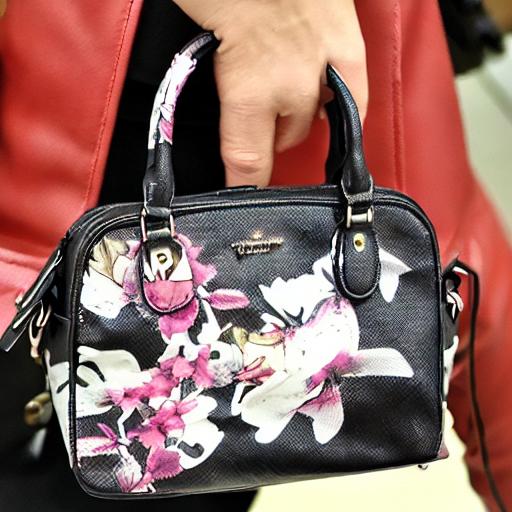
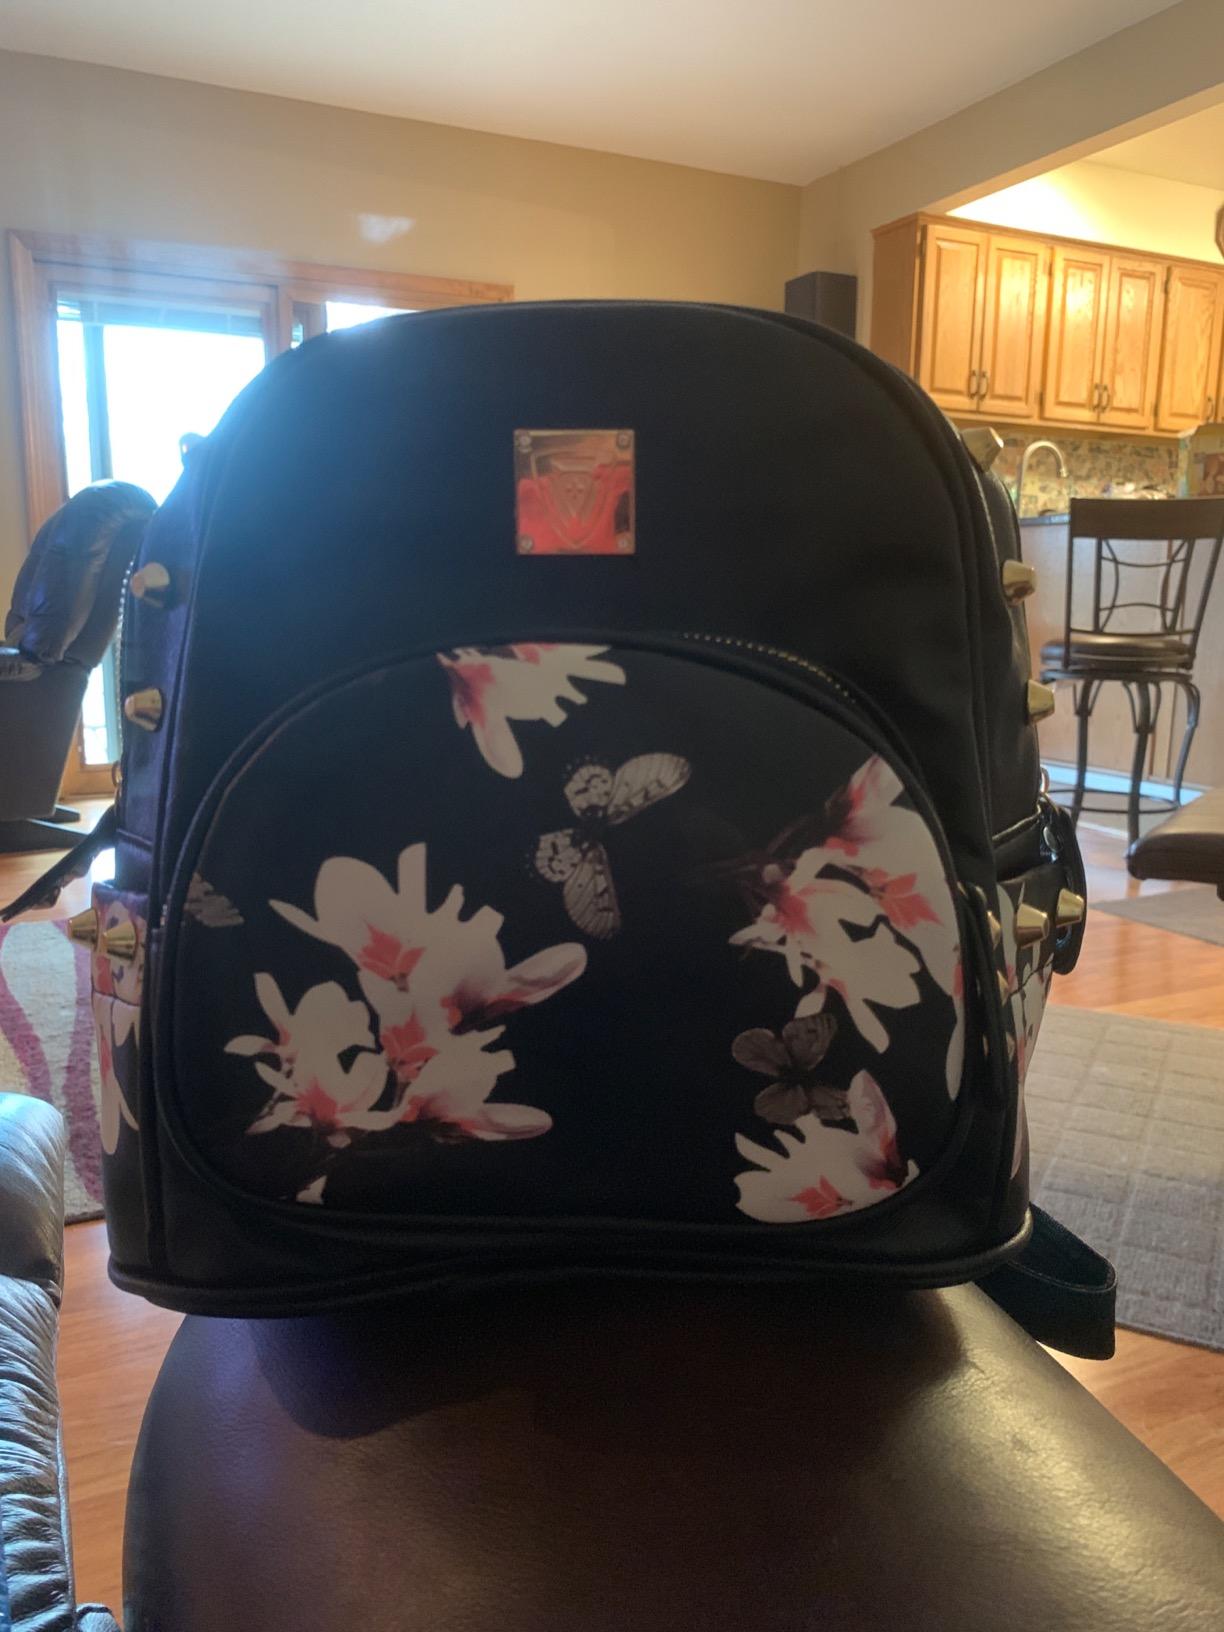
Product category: accessories_handbag
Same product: no